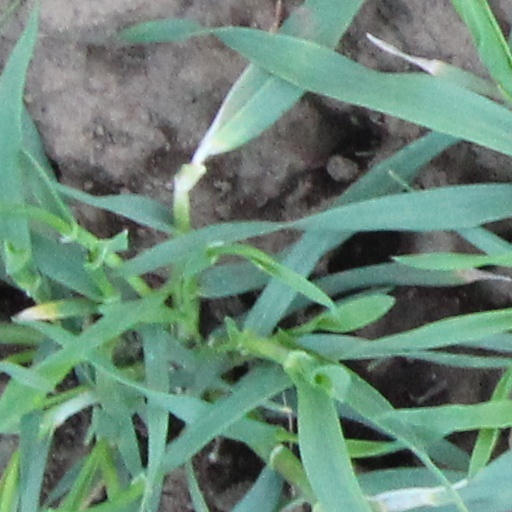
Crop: wheat